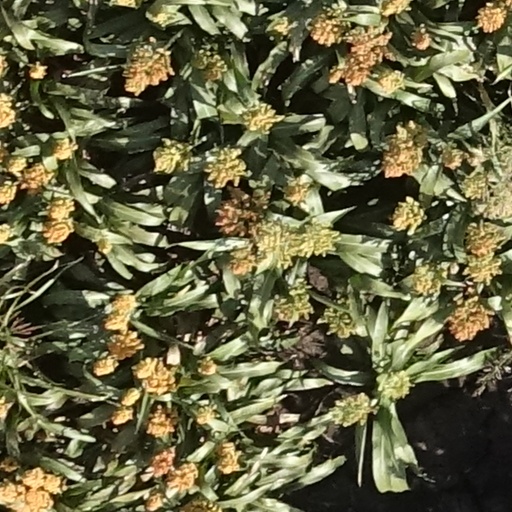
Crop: sorghum